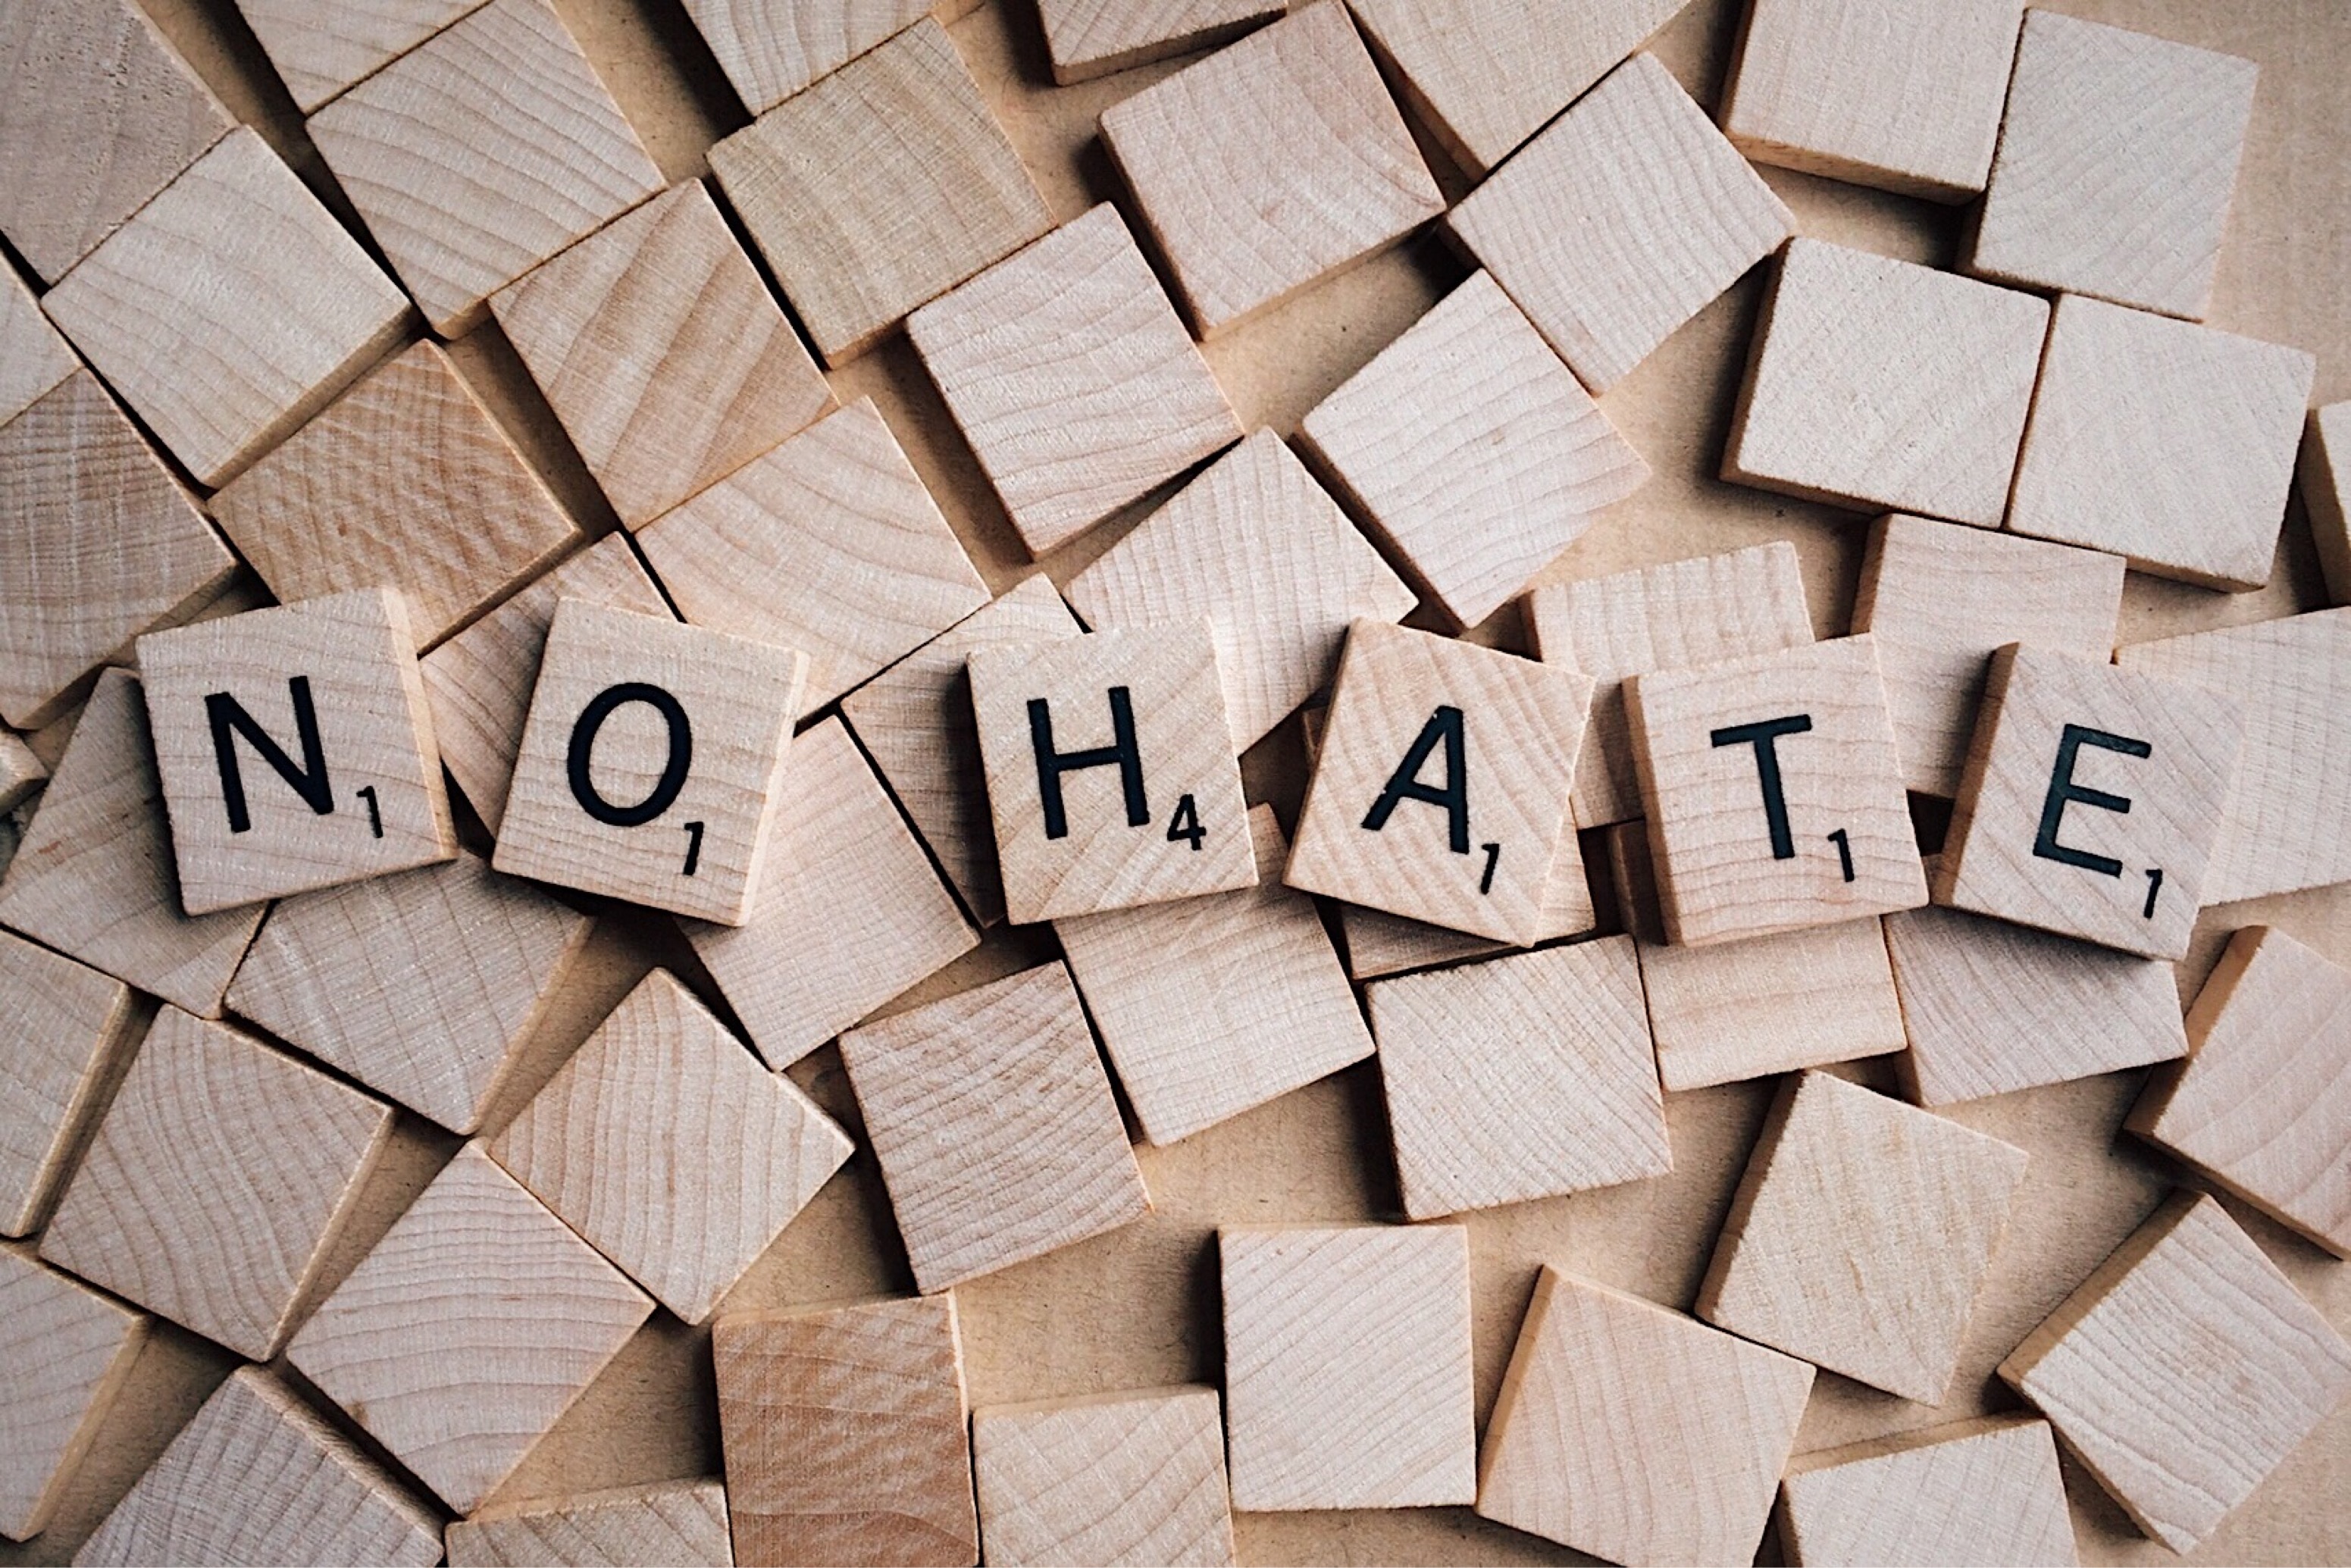
word, wood, texture, floor, number, wall, pattern, line, tile, brick, scrabble, circle, font, art, design, mosaic, letters, shape, flooring, no hate